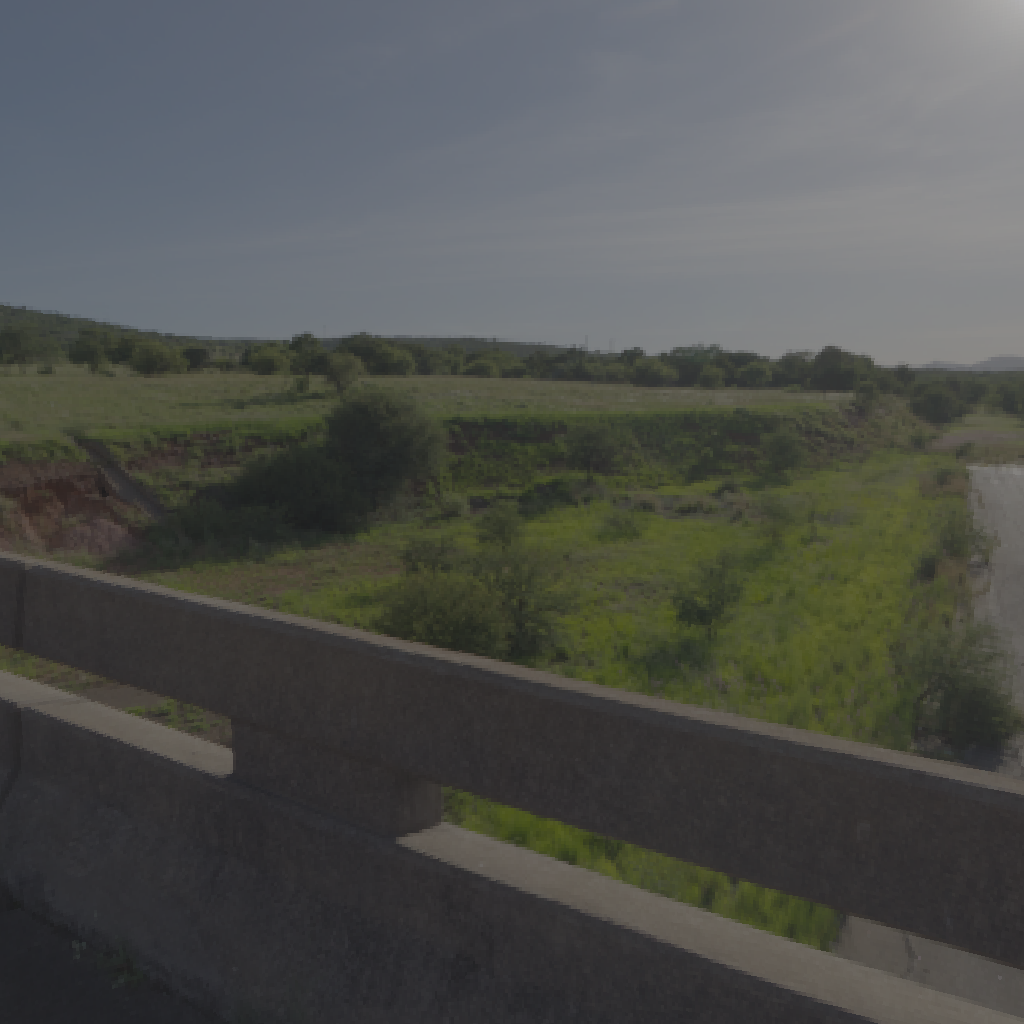
scene-linear HDR photo, Derelict Overpass, outdoor, with visible sun, asphalt, sun, highway, bridge, overpass, skies, urban, morning-afternoon, partly cloudy, high contrast, natural light, high dynamic range, physically based lighting